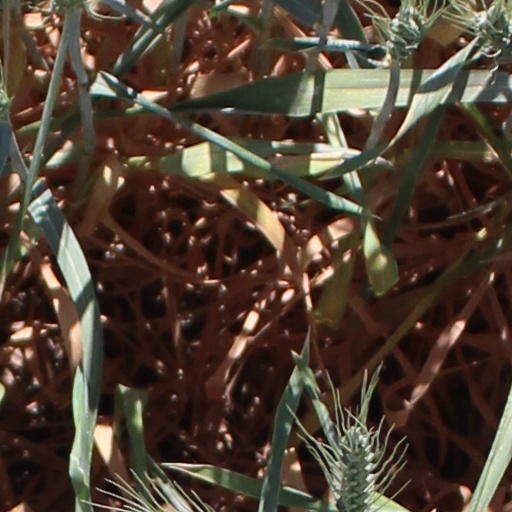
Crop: wheat